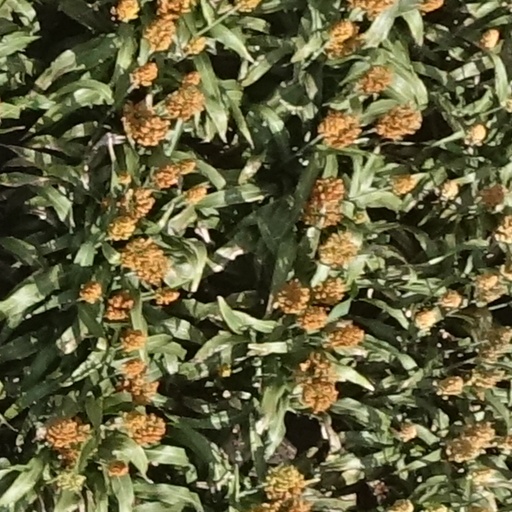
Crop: sorghum